Samantha Jade

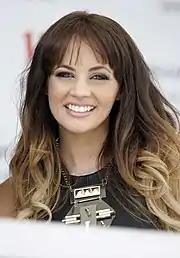
Jade in 2012

In 2002, Jade's friend sent her demo to a record producer in Los Angeles, California, United States who then decided to send Jade and her family to Hollywood for a meeting. The following year, they moved to Los Angeles. In 2004, she signed with US record label Jive Records and began recording a few demo tracks. That year, a song she co-wrote, "Secret Love", was recorded by JoJo for the soundtrack of the 2004 film "Shark Tale".